Ammunition technician

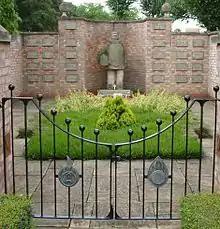
RAOC and RLC EOD Memorial

Although a highly decorated trade, the price of recognition for Ammunition Technicians and Ammunition Technical Officers has been high. The Ammunition Technician trade has lost a number of their colleagues killed in action whilst undertaking operational Explosive Ordnance Disposal tasks worldwide. Ammunition Technicians proudly have their own memorial at Marlborough Barracks, Temple Herdewyke in Warwickshire, the home of the trade.